FS Class 640 II

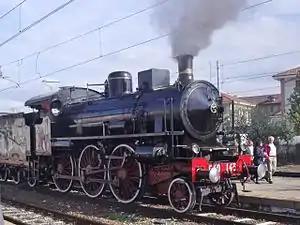
FS locomotive 640.143 in 2012

The Ferrovie dello Stato (FS; Italian State Railways) Class 640 (Italian: "Gruppo 640)" is a class of 2-6-0 'Mogul' steam locomotives in Italy. Commonly nicknamed ""Signorine"" (Italian: 'young ladies'), a nickname shared with the similar Class 625, these locomotives were the first superheated steam locomotives in Italy.